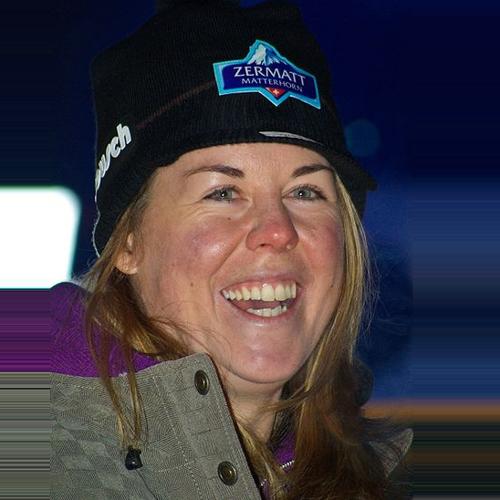
Age: 27